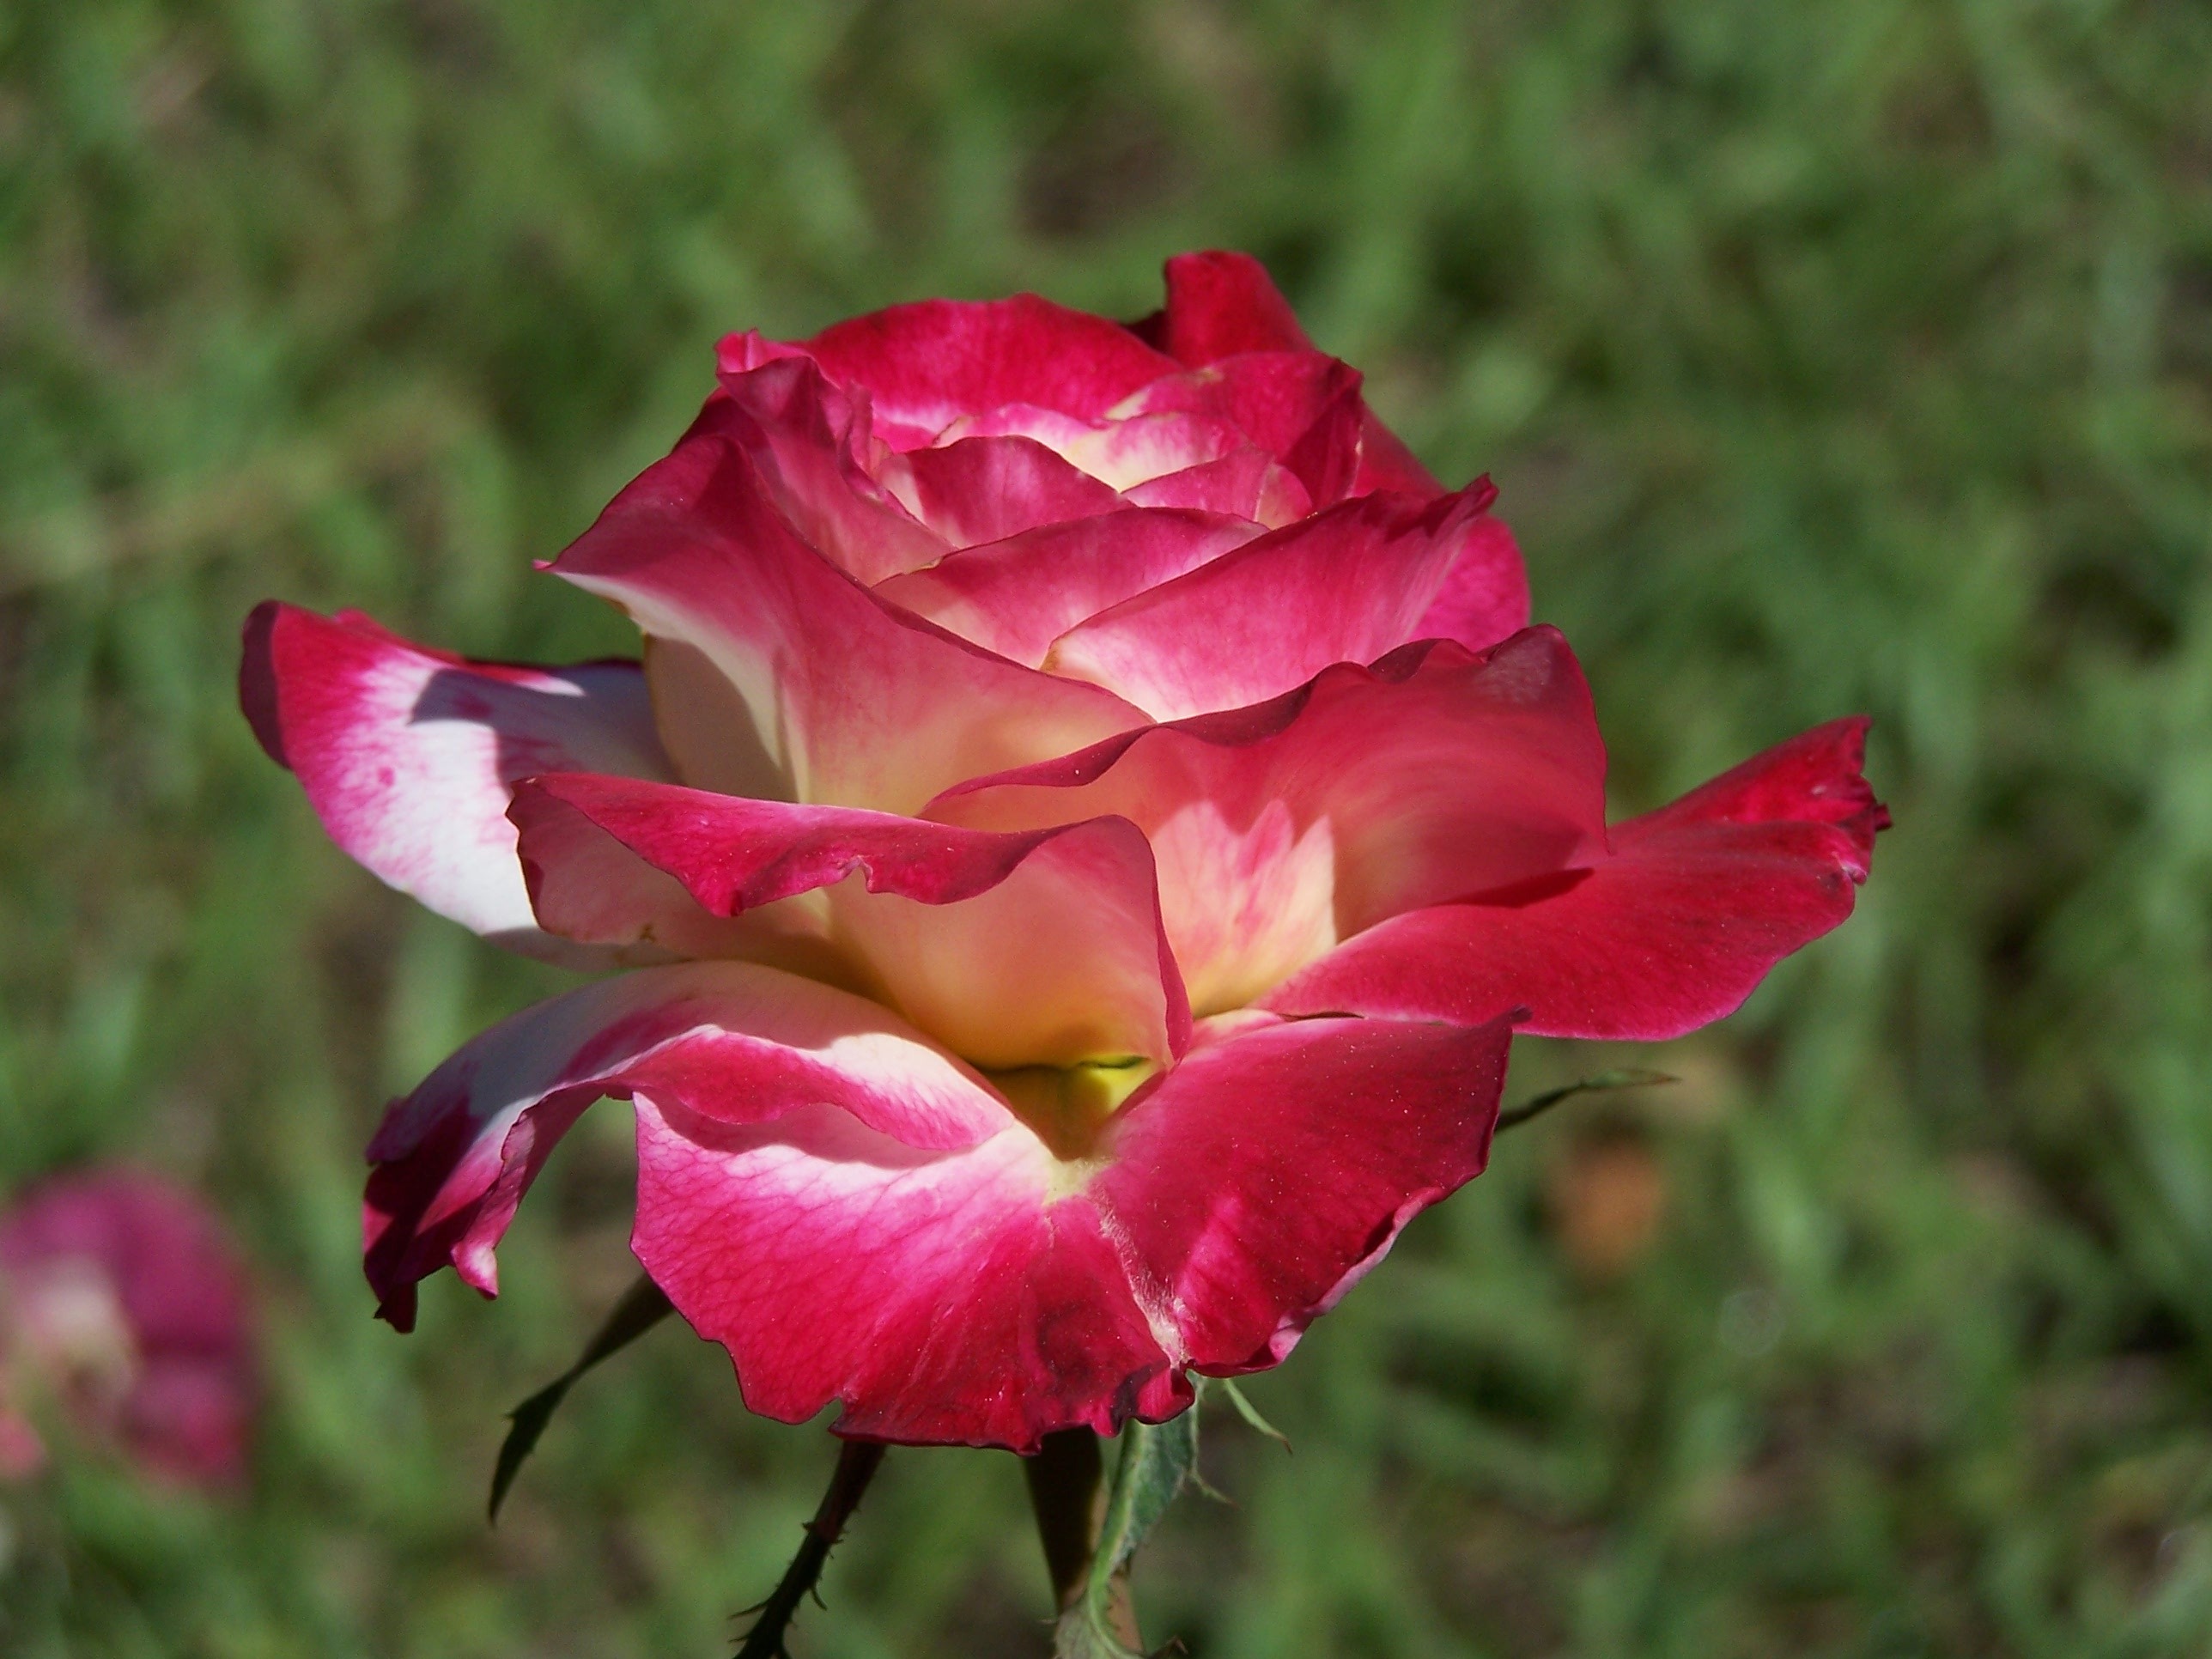
nature, plant, flower, petal, bloom, rose, green, macro, pink, flora, plants, wildflower, flowers, close up, beauty, floribunda, flowering plant, garden roses, rose family, china rose, annual plant, plant stem, rosa centifolia, rose order